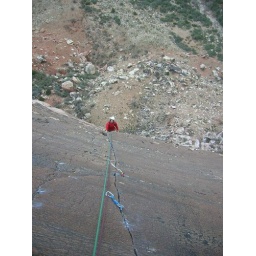
Eric cleaning in red rocks